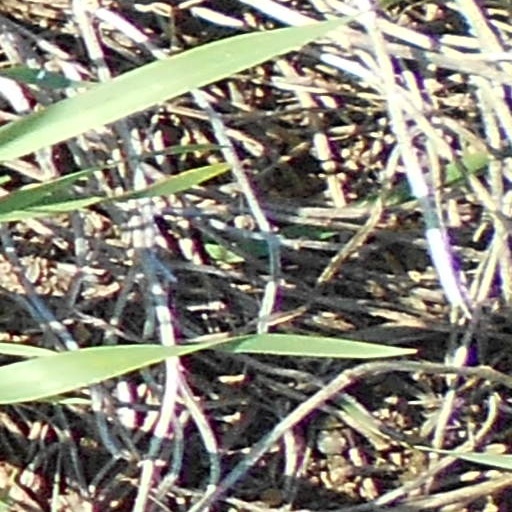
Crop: wheat